Strand, London

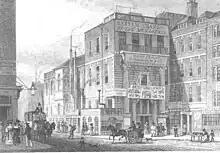
Exeter Exchange, viewed from the Strand in the early 19th century

Savoy Palace was the London residence of John of Gaunt (uncle of King Richard II), the nation's power broker. In the 14th century the Savoy was the most magnificent nobleman's mansion in England. During the Peasants' Revolt of 1381, rebels, led by Wat Tyler, inflamed by opposition to the poll tax promoted by John of Gaunt, systematically demolished the Savoy and everything in it. In 1512 it was rebuilt as the Savoy Hospital for the poor. It gradually fell into dereliction and was divided into multiple tenancies. It was demolished in 1816–1820 to build the approach road to Waterloo Bridge. The Savoy Hotel now occupies this site.